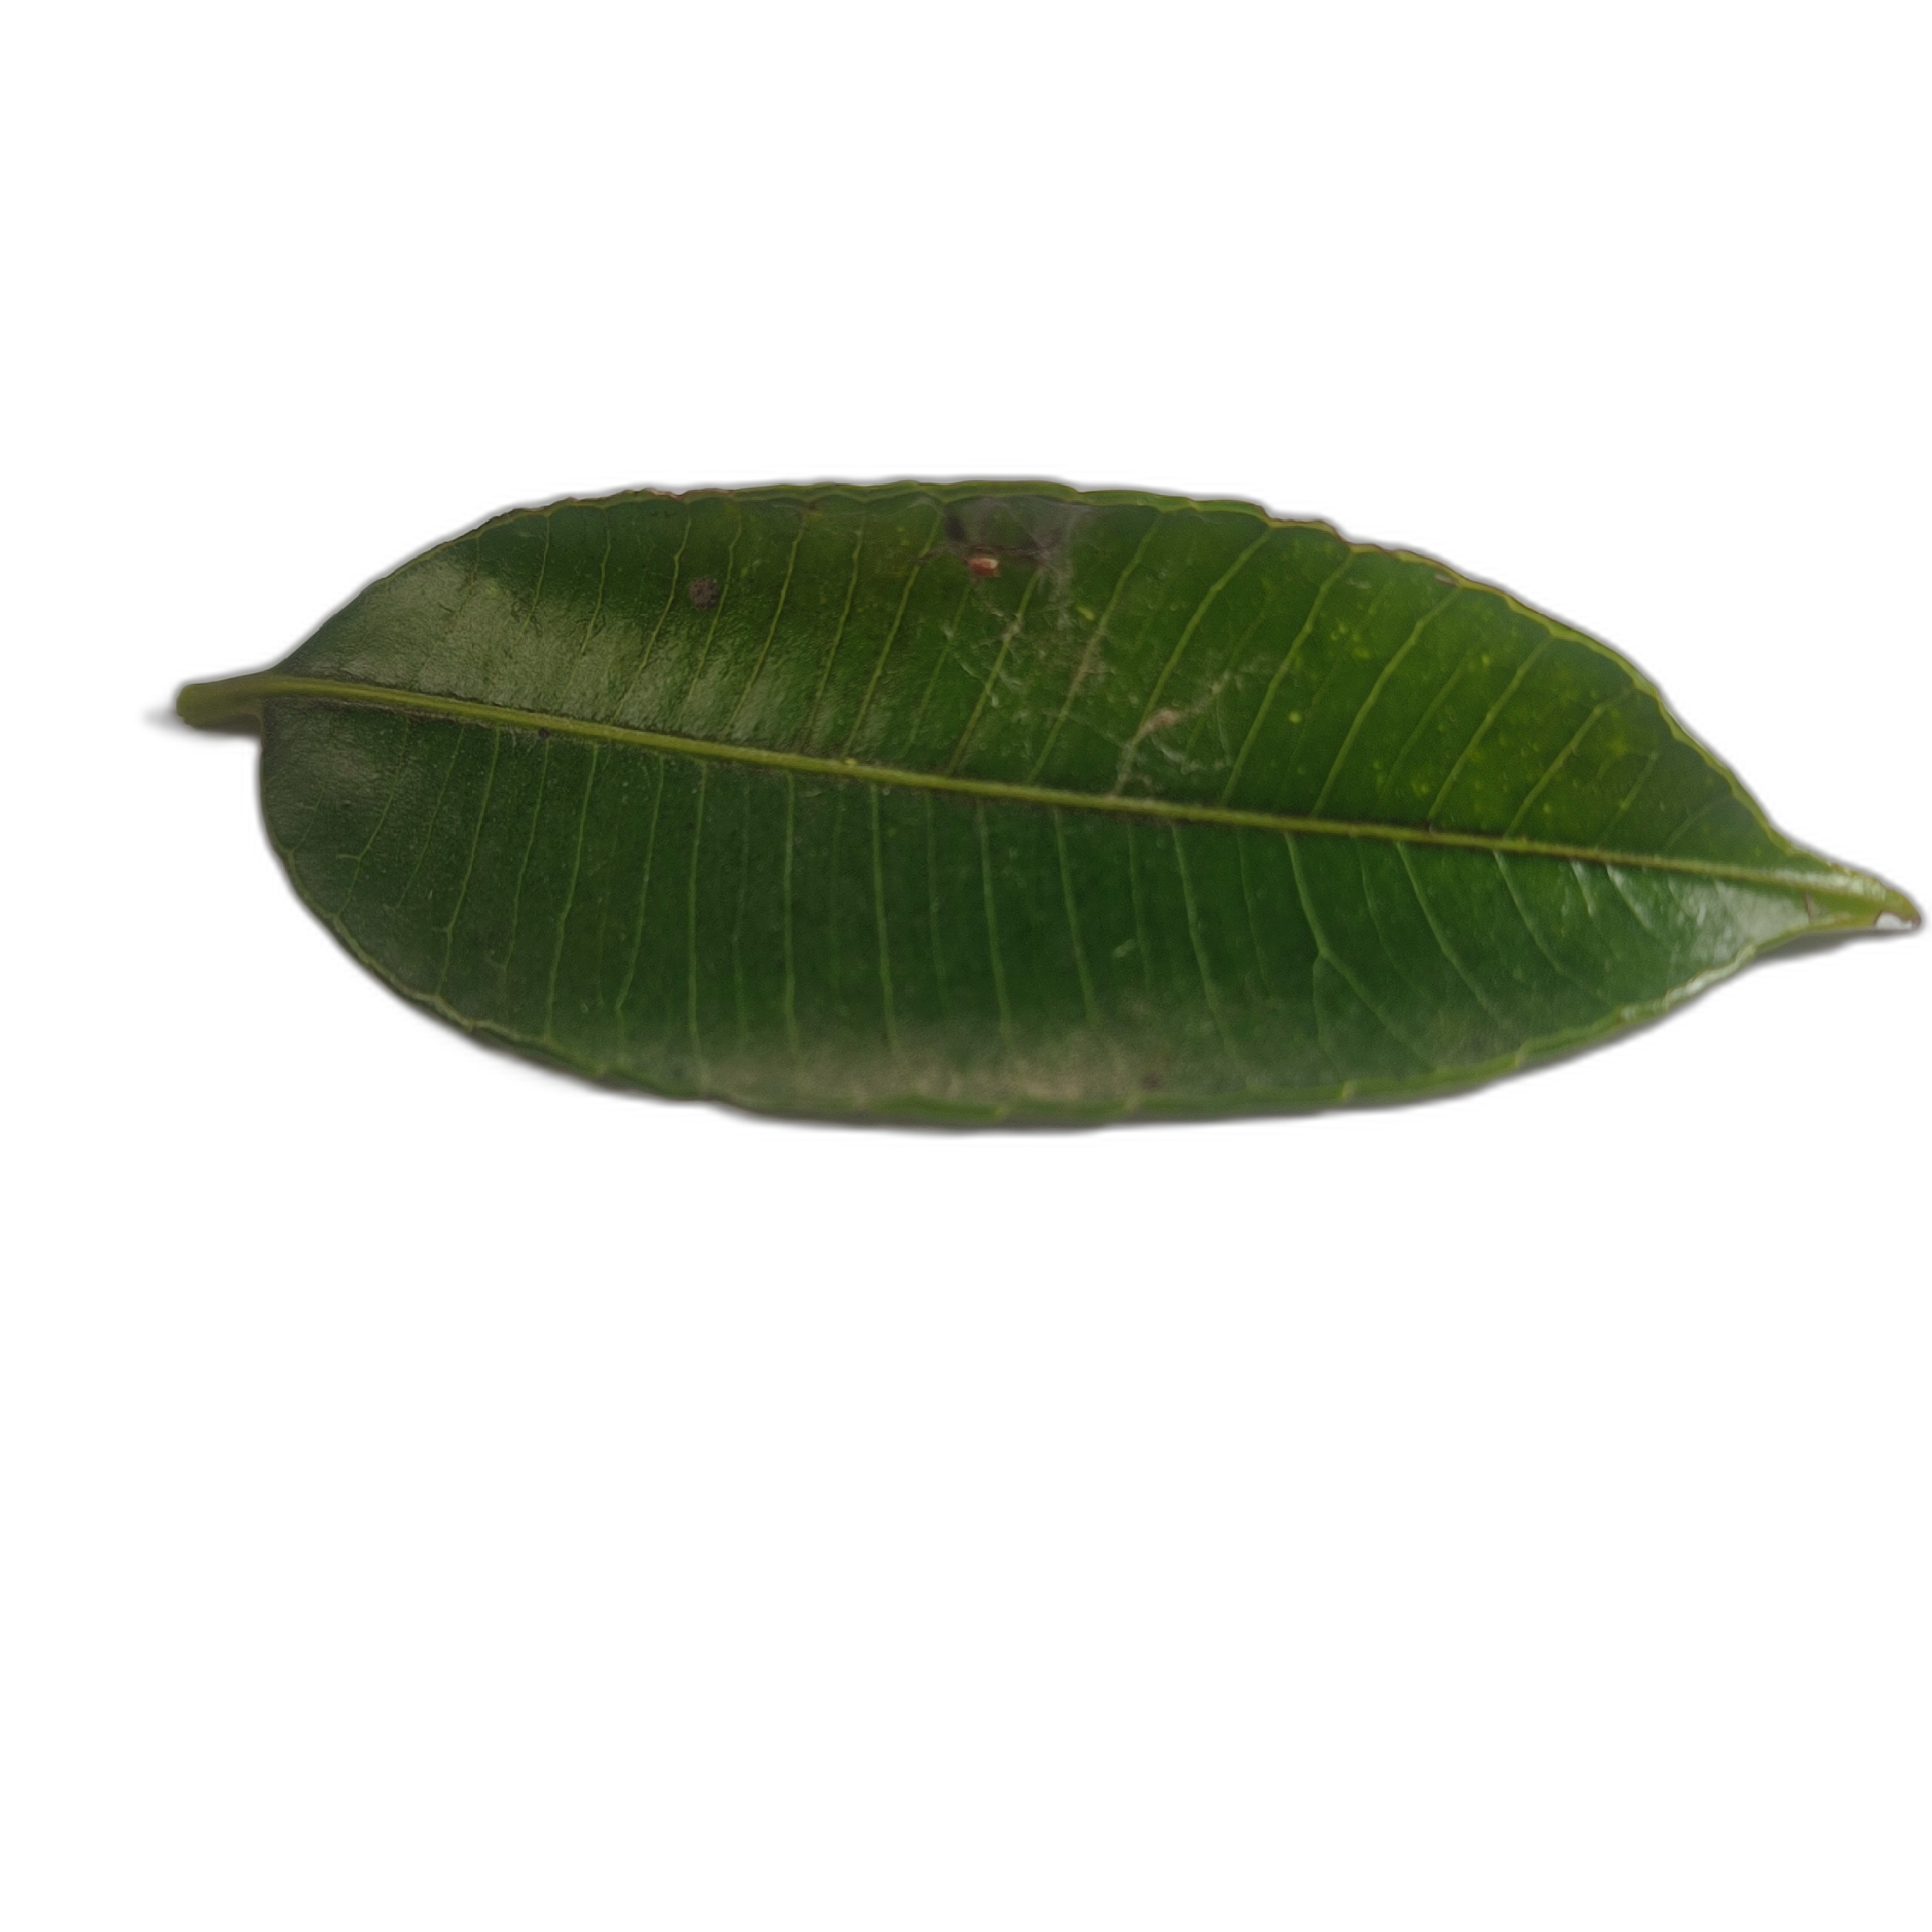
Label: healthy